Ulchsky District

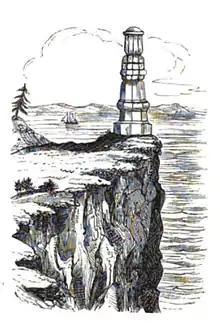
The Tyr Cliff as seen by Ernst Georg Ravenstein ca. 1860

Ulchsky District is an administrative and municipal district (raion), one of the seventeen in Khabarovsk Krai, Russia. It is located in the east of the krai and named after the indigenous Ulch people. The area of the district is . Its administrative center is the rural locality (a "selo") of Bogorodskoye. Population: The population of Bogorodskoye accounts for 20.8% of the district's total population.